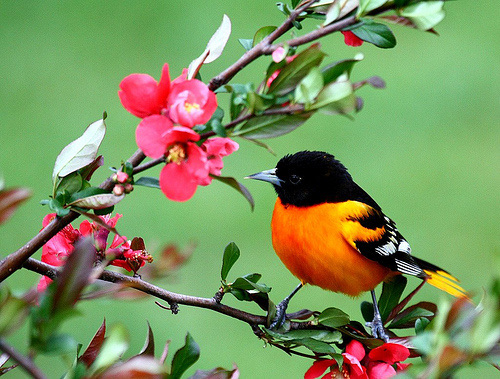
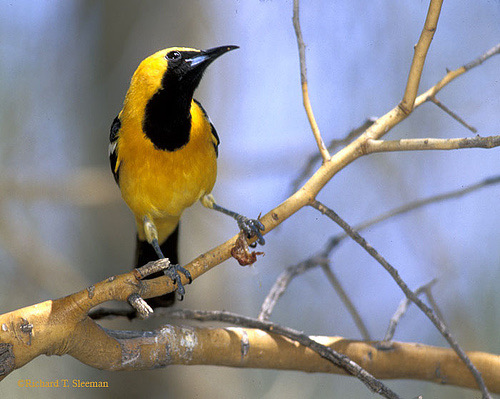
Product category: misc
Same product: yes